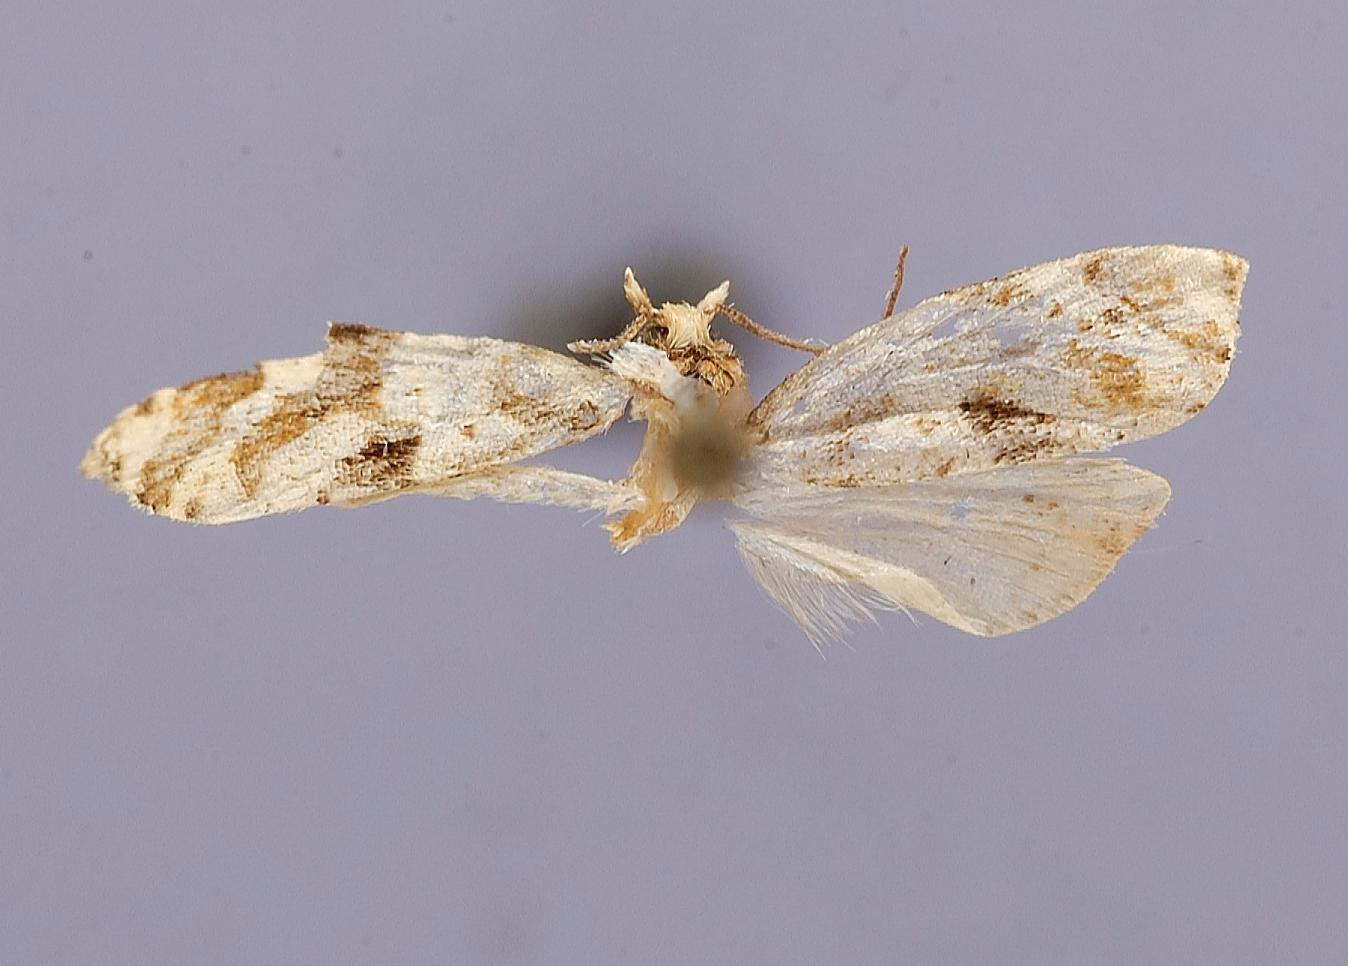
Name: Silenis senilis
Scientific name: Silenis senilis Razowski, 1987
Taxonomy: Animalia, Arthropoda, Insecta, Lepidoptera, Tortricidae
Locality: Cochabamba, Incachaca, tropical cloud area, Cochabamba, Bolivia
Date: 27 Aug 1956 to 5 Sep 1956